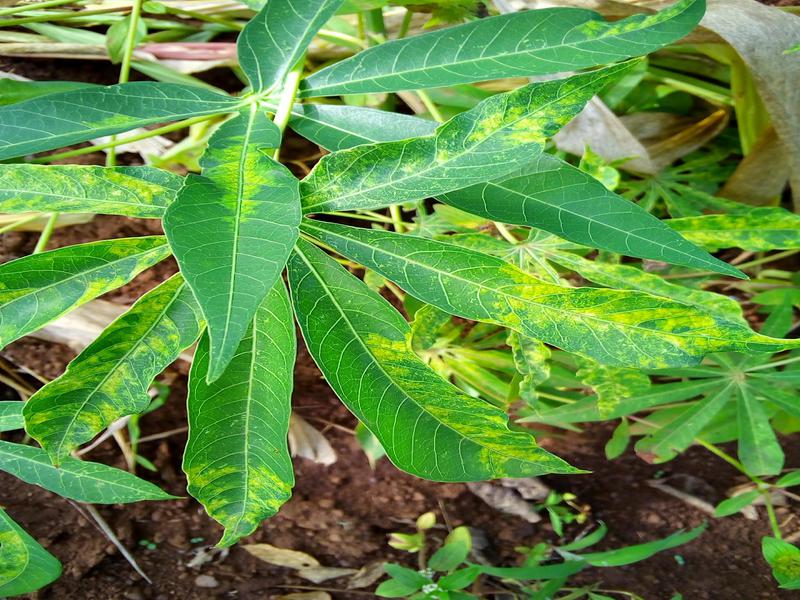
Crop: cassava
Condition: mosaic_disease